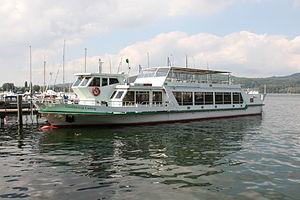
Le lac de Constance possède la plus grande flotte de plaisance d'Europe pour le transport public.